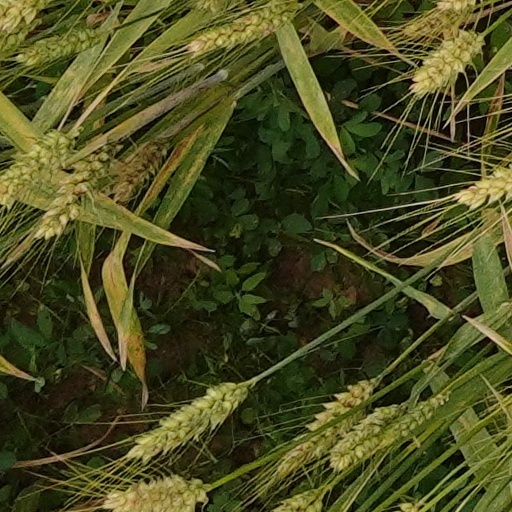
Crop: wheat